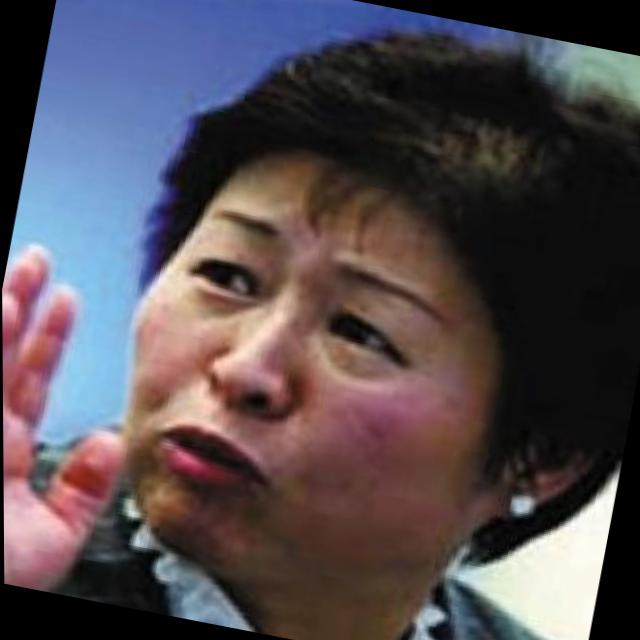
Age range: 45-64